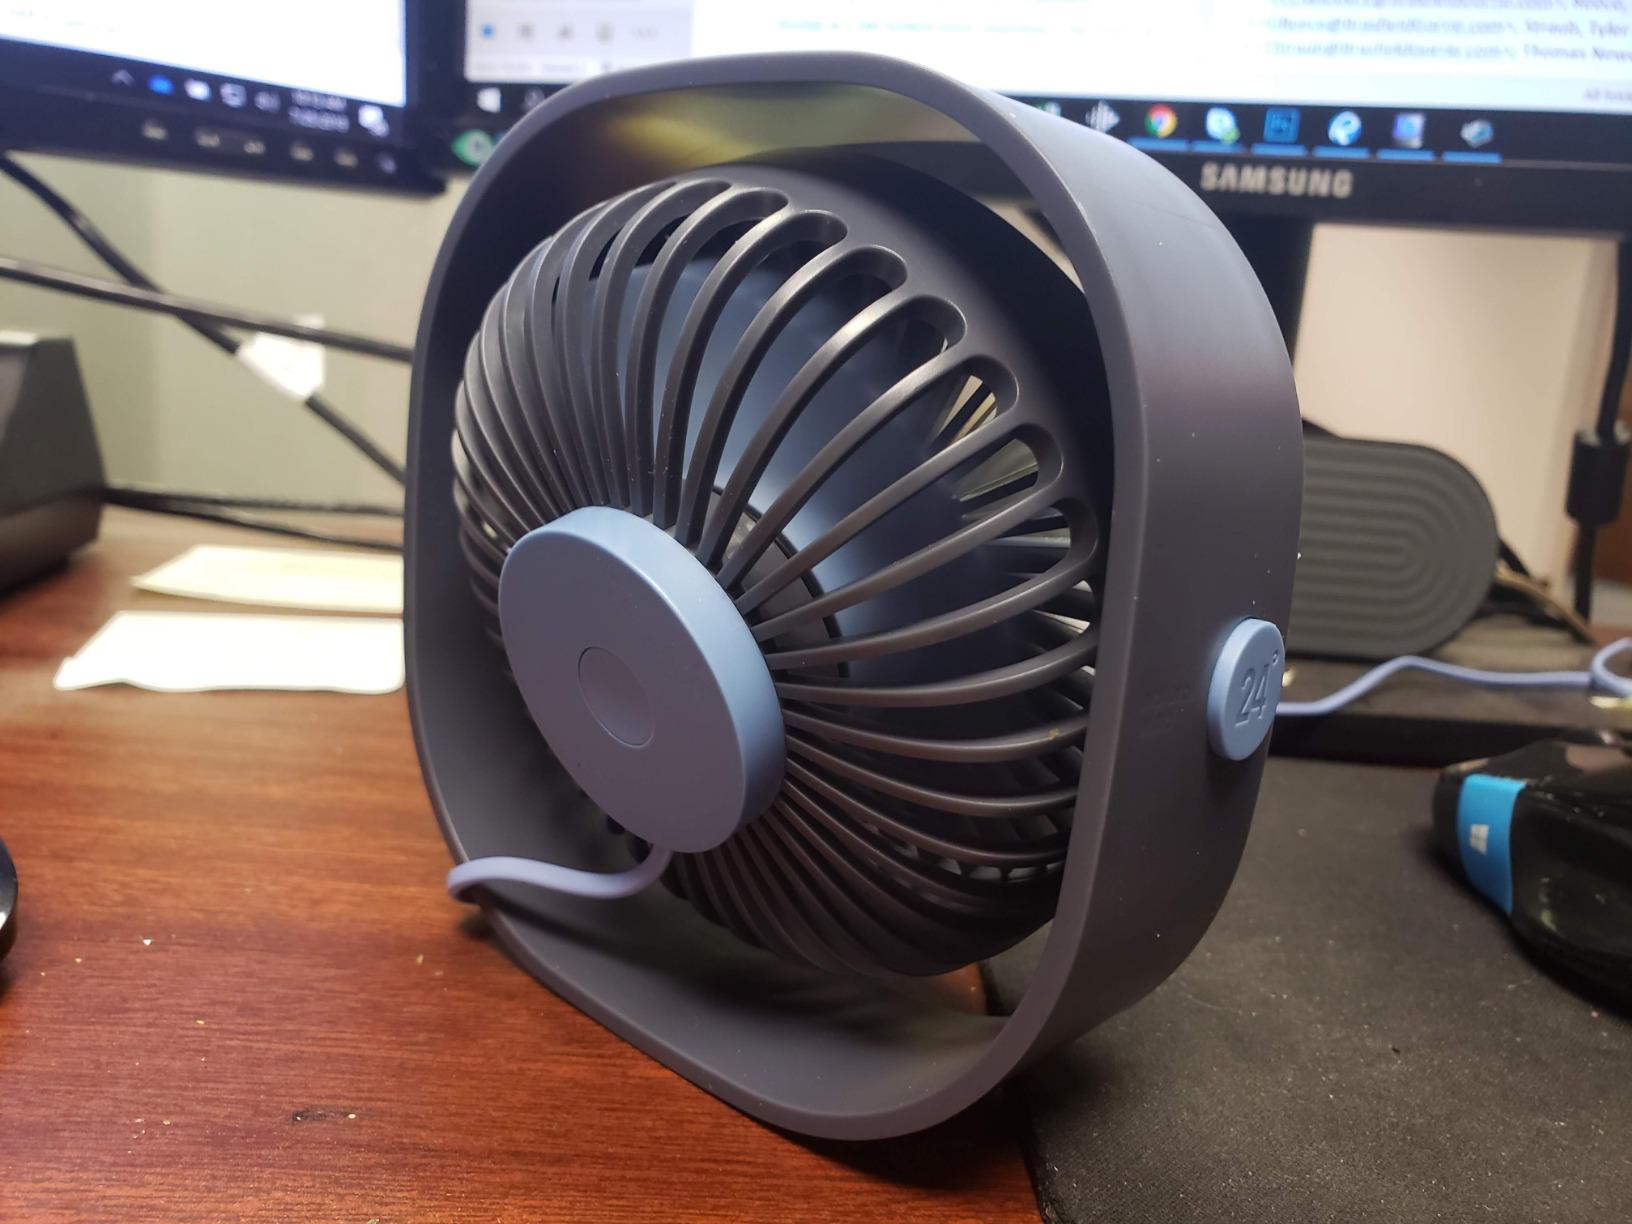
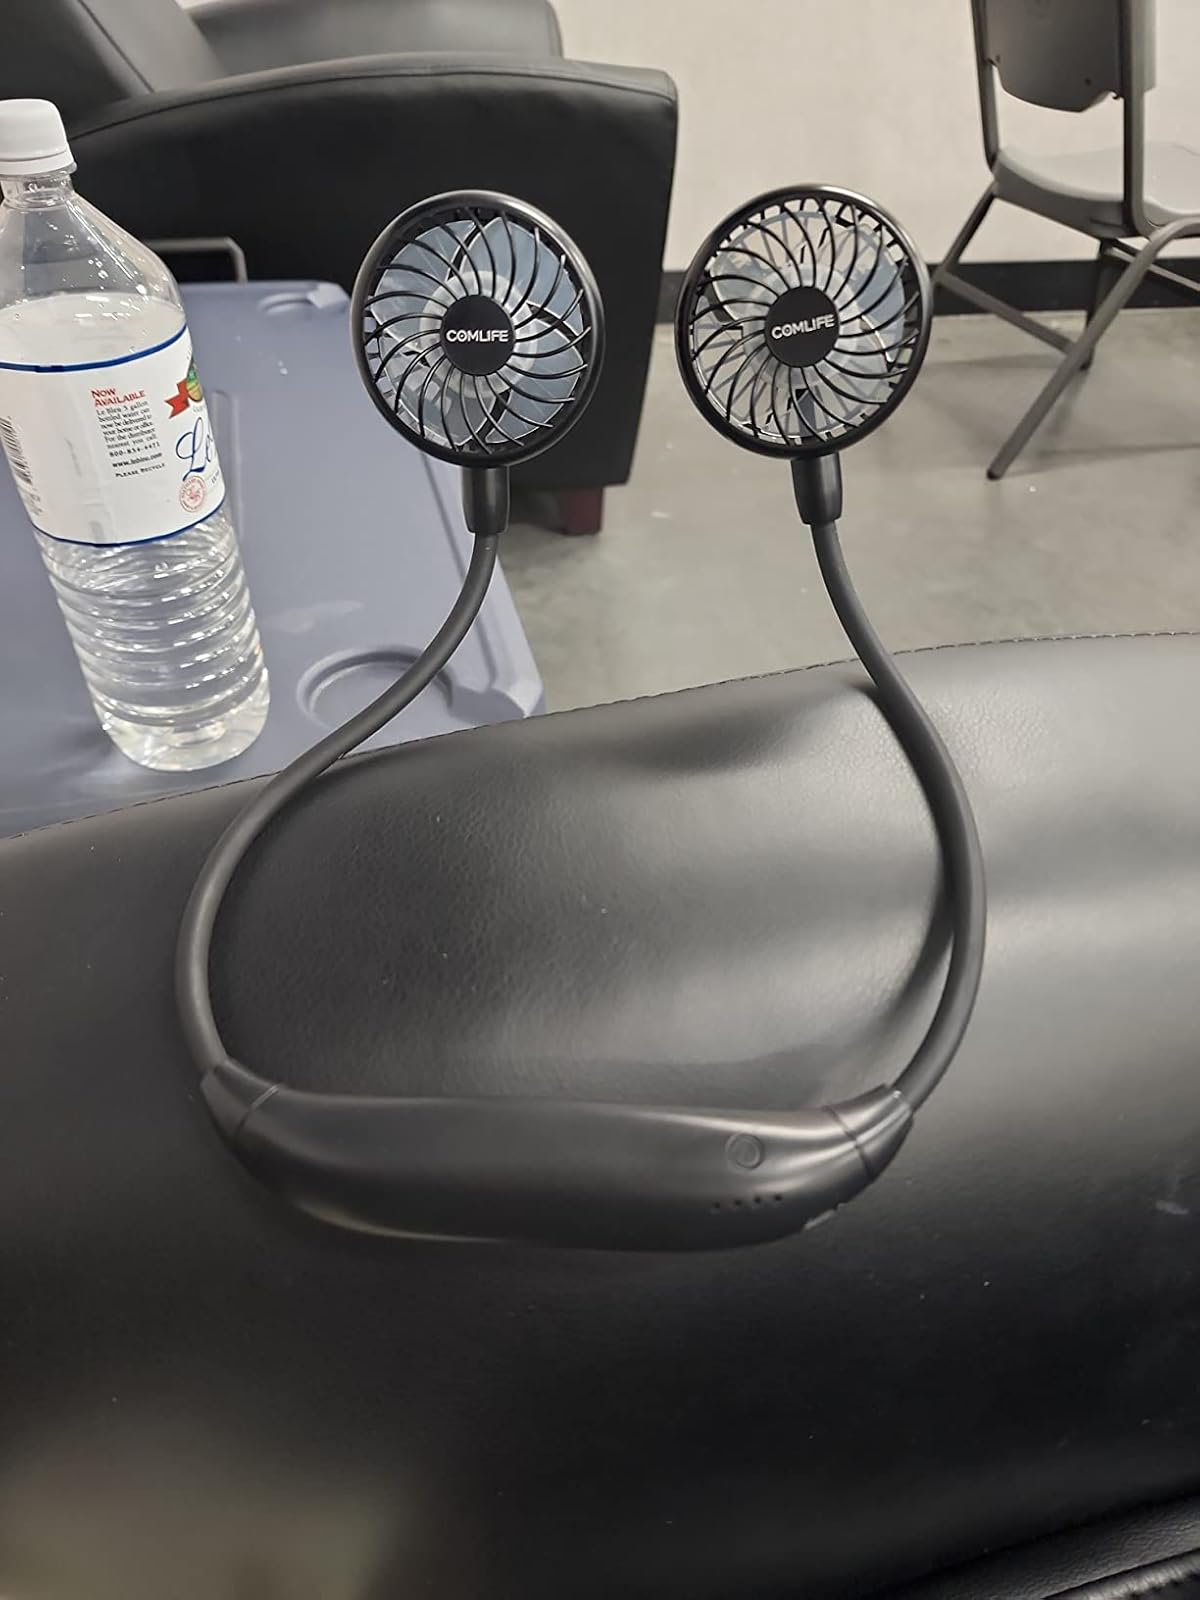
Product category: fan
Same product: no